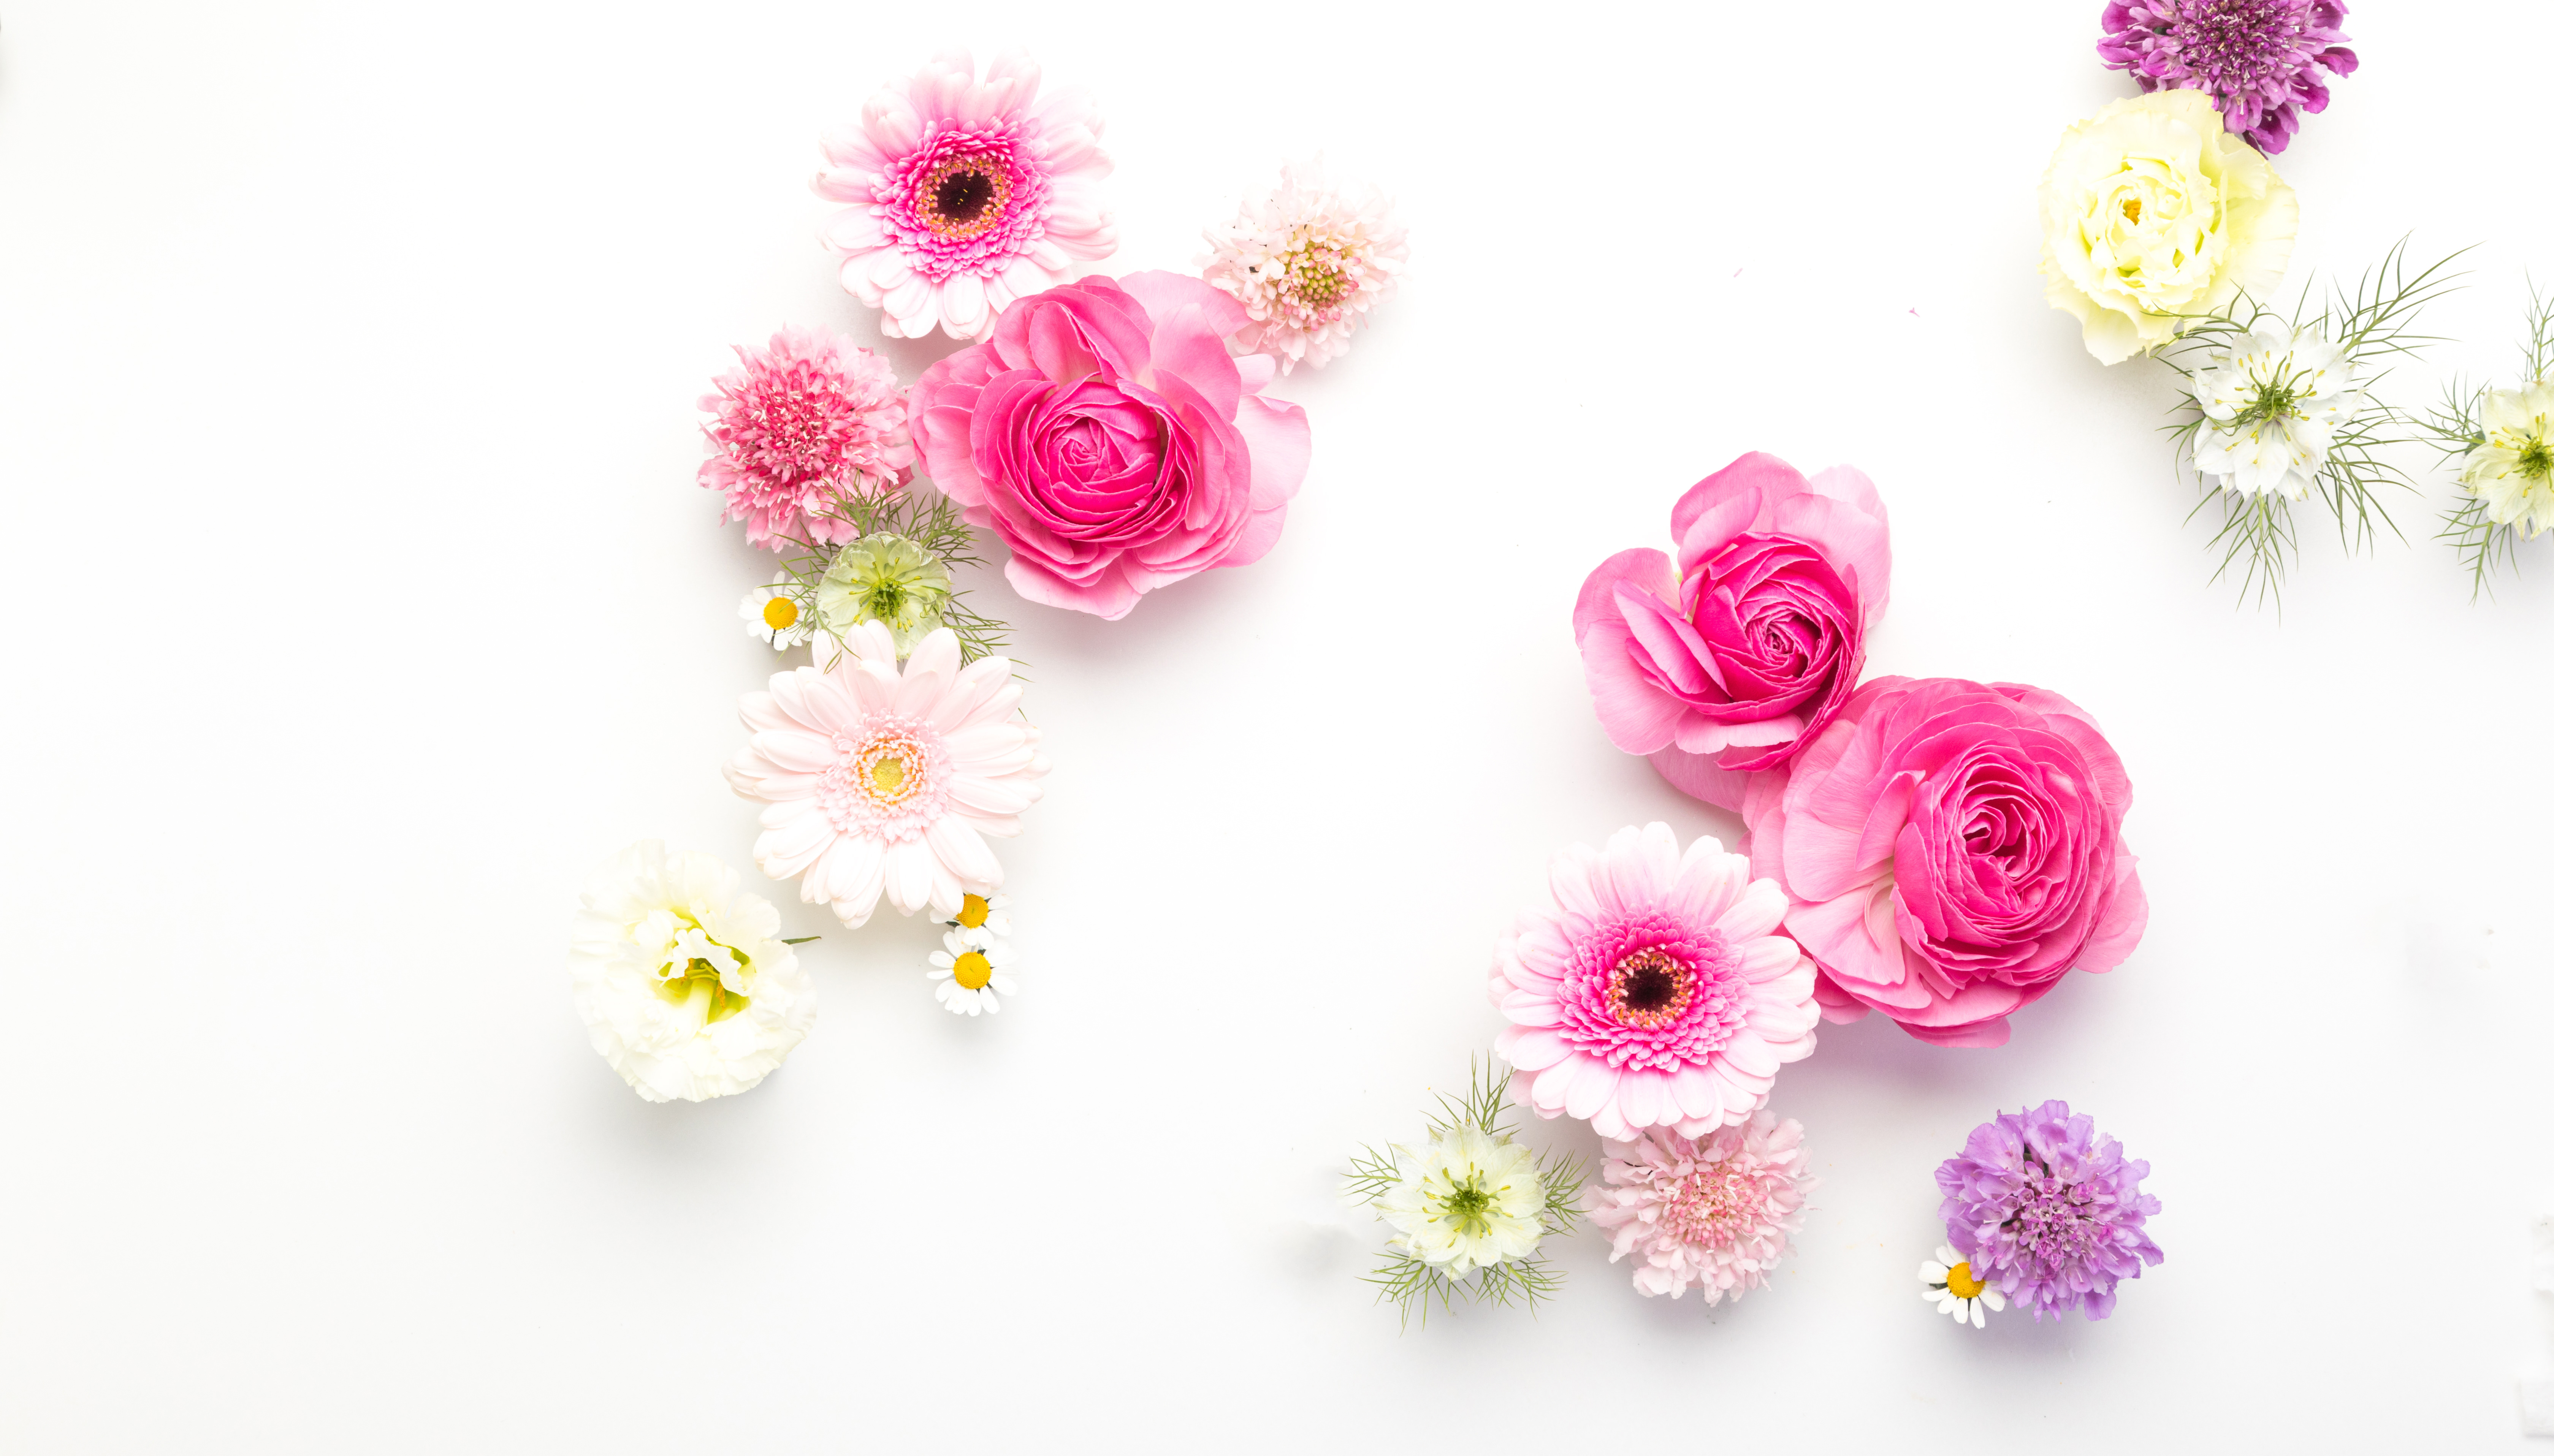
flower, pink, plant, artificial flower, rose, font, petal, cut flowers, floral design, rose family, peony, garden roses, flowering plant, flower arranging, floristry, fashion accessory, rose order